Renaissance architecture

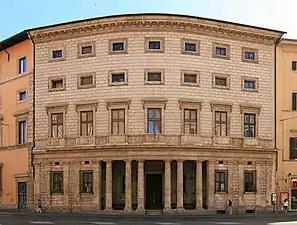
Palazzo Massimo alle Colonne.

Bramante's finest architectural achievement in Milan is his addition of crossing and choir to the abbey church of Santa Maria delle Grazie (Milan). This is a brick structure, the form of which owes much to the Northern Italian tradition of square domed baptisteries. The new building is almost centrally planned, except that, because of the site, the chancel extends further than the transept arms. The hemispherical dome, of approximately 20 metres across, rises up hidden inside an octagonal drum pierced at the upper level with arched classical openings. The whole exterior has delineated details decorated with the local terracotta ornamentation. From 1488 to 1492 he worked for Ascanio Sforza on Pavia Cathedral, on which he imposed a central plan scheme and built some apses and the crypt, inspired by the thermal baths of the Roman age.